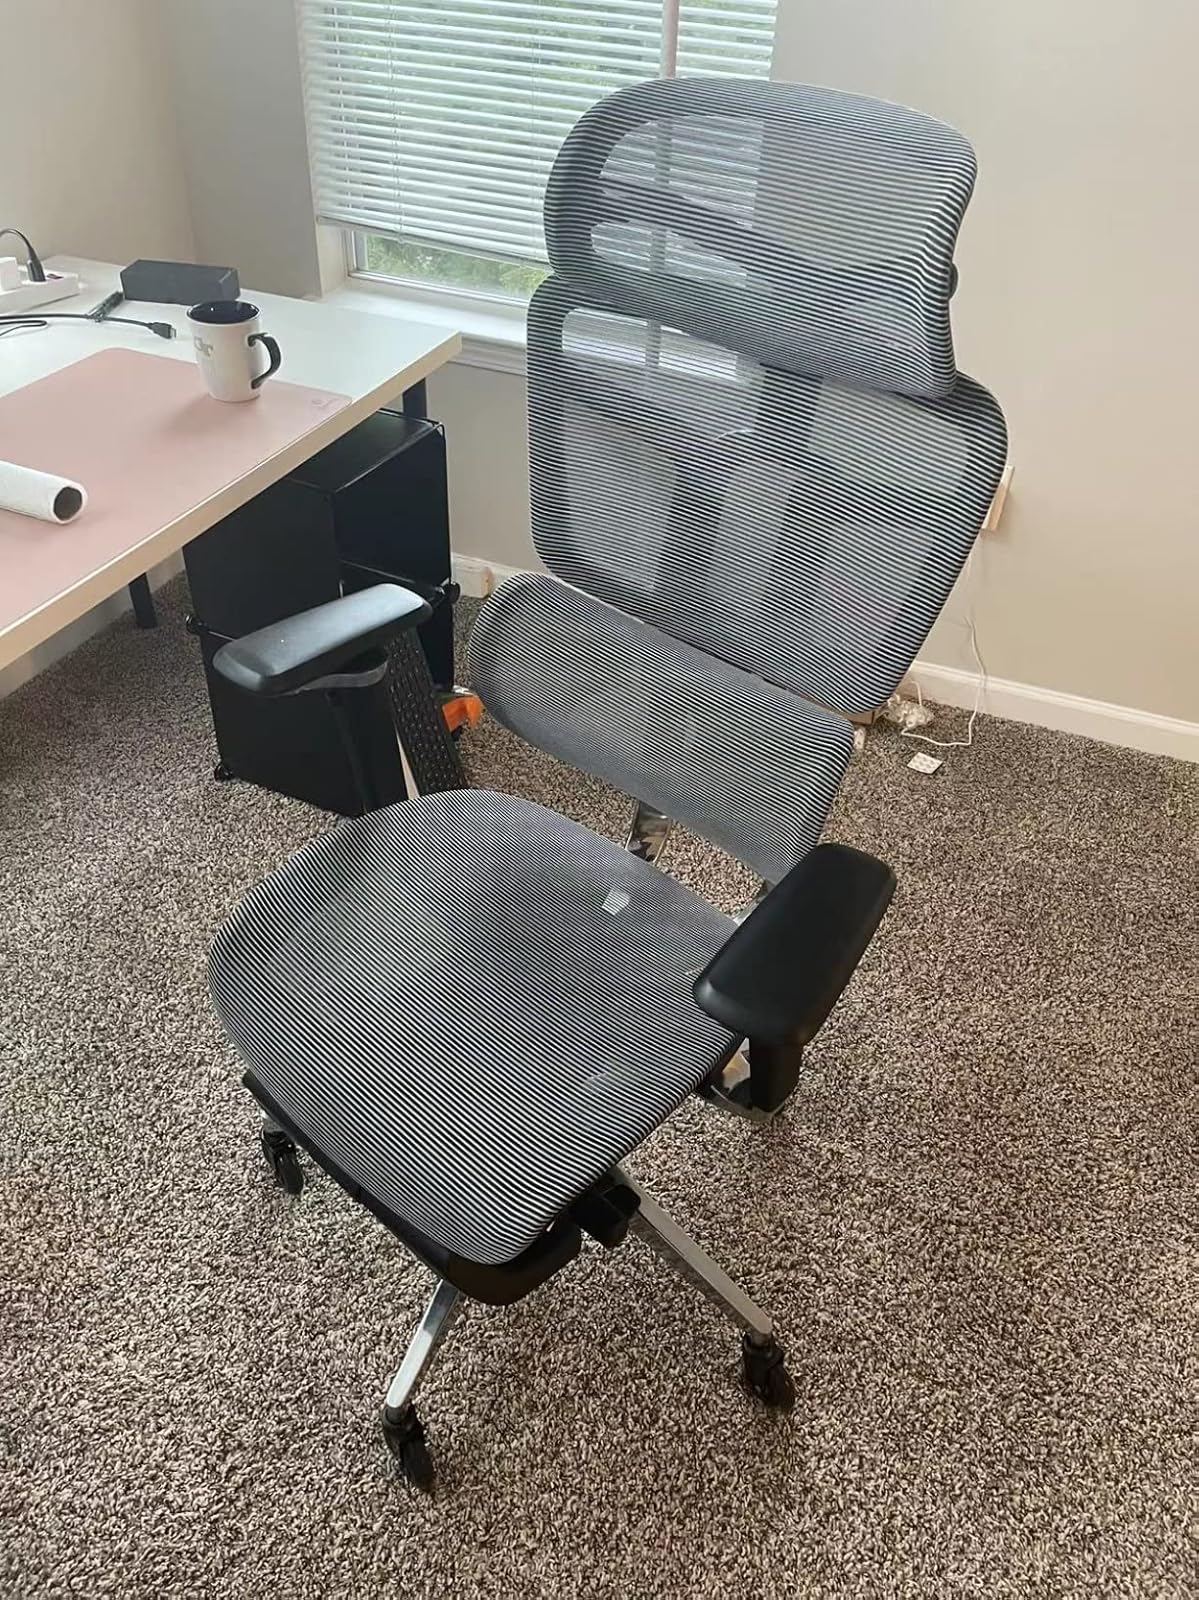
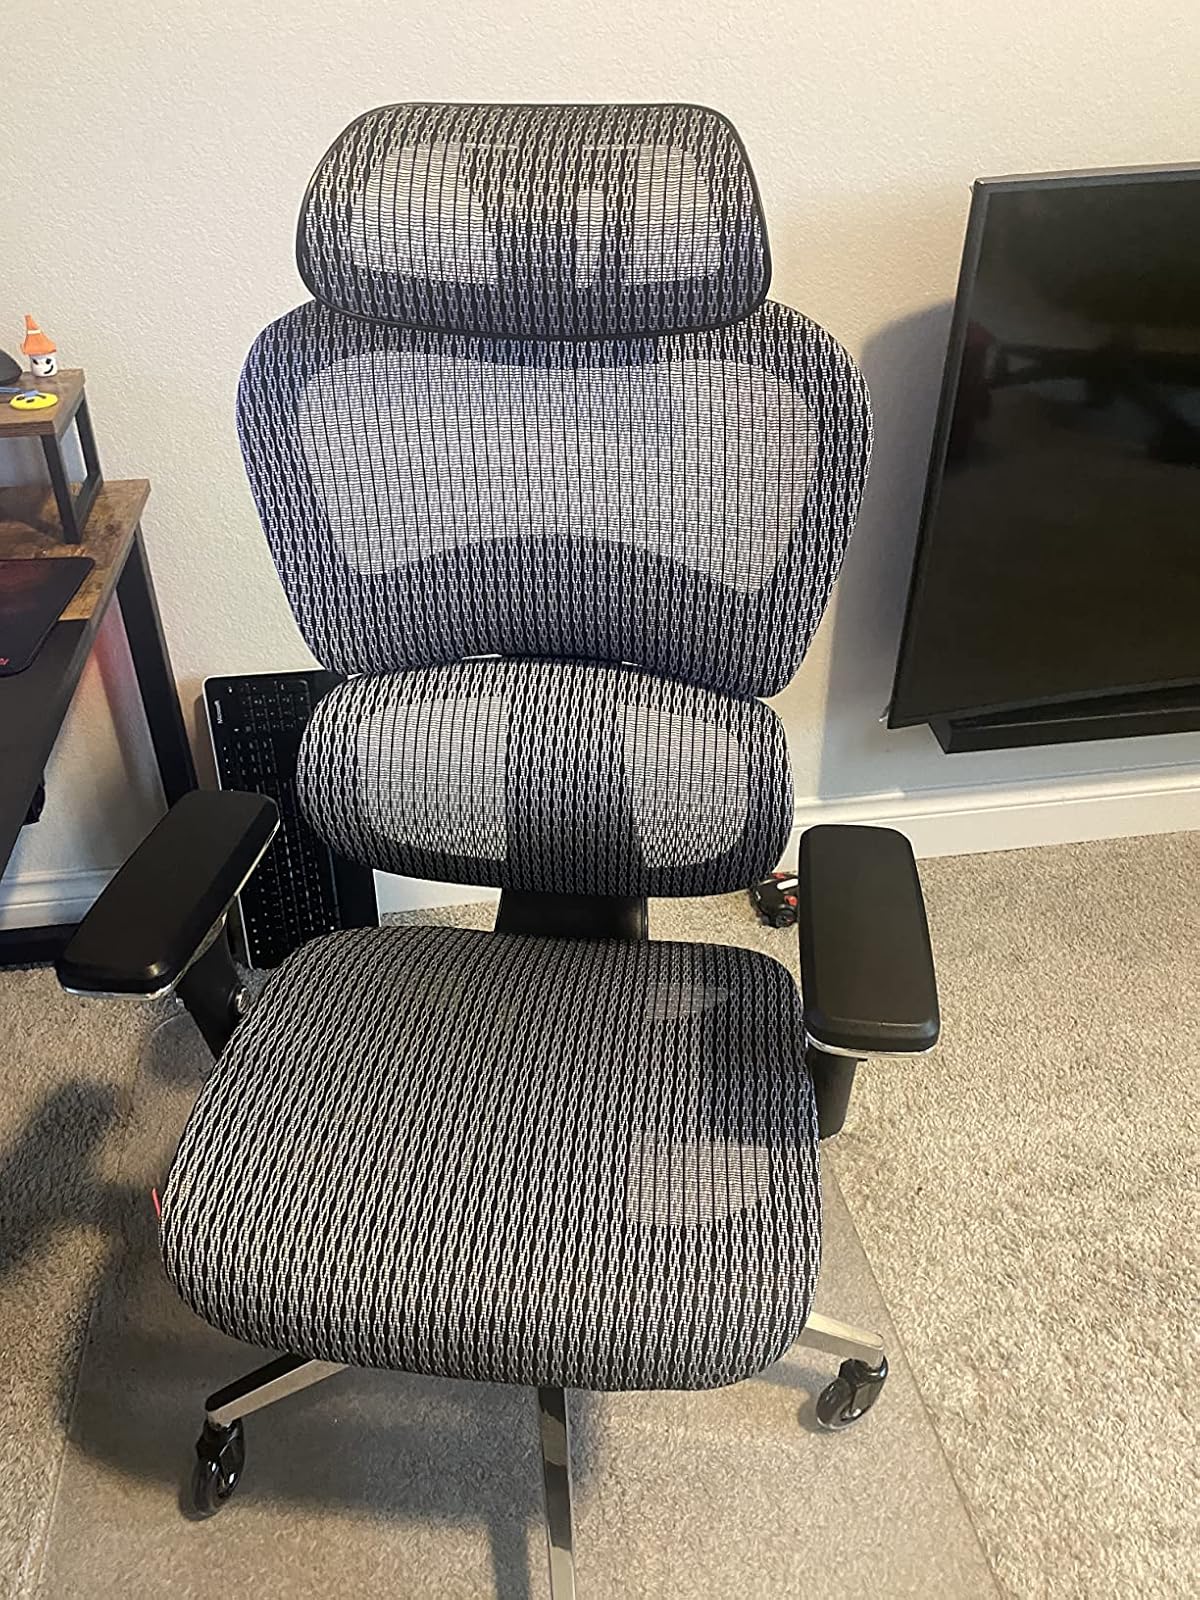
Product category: items_chair
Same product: no